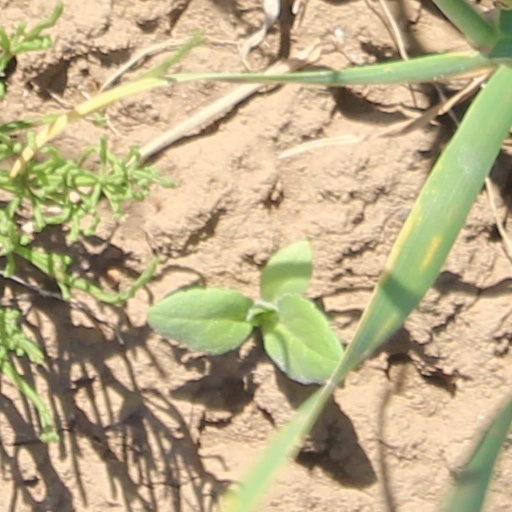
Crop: wheat